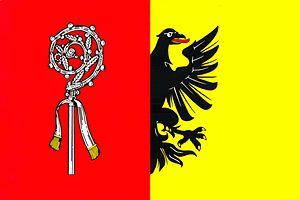
Velké Němčice est un bourg du district de Břeclav, dans la région de Moravie-du-Sud, en République tchèque. Sa population s'élevait à 1 767 habitants en 2017.